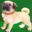
Label: dog